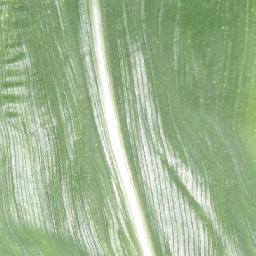
Label: Corn_(Maize)___Healthy